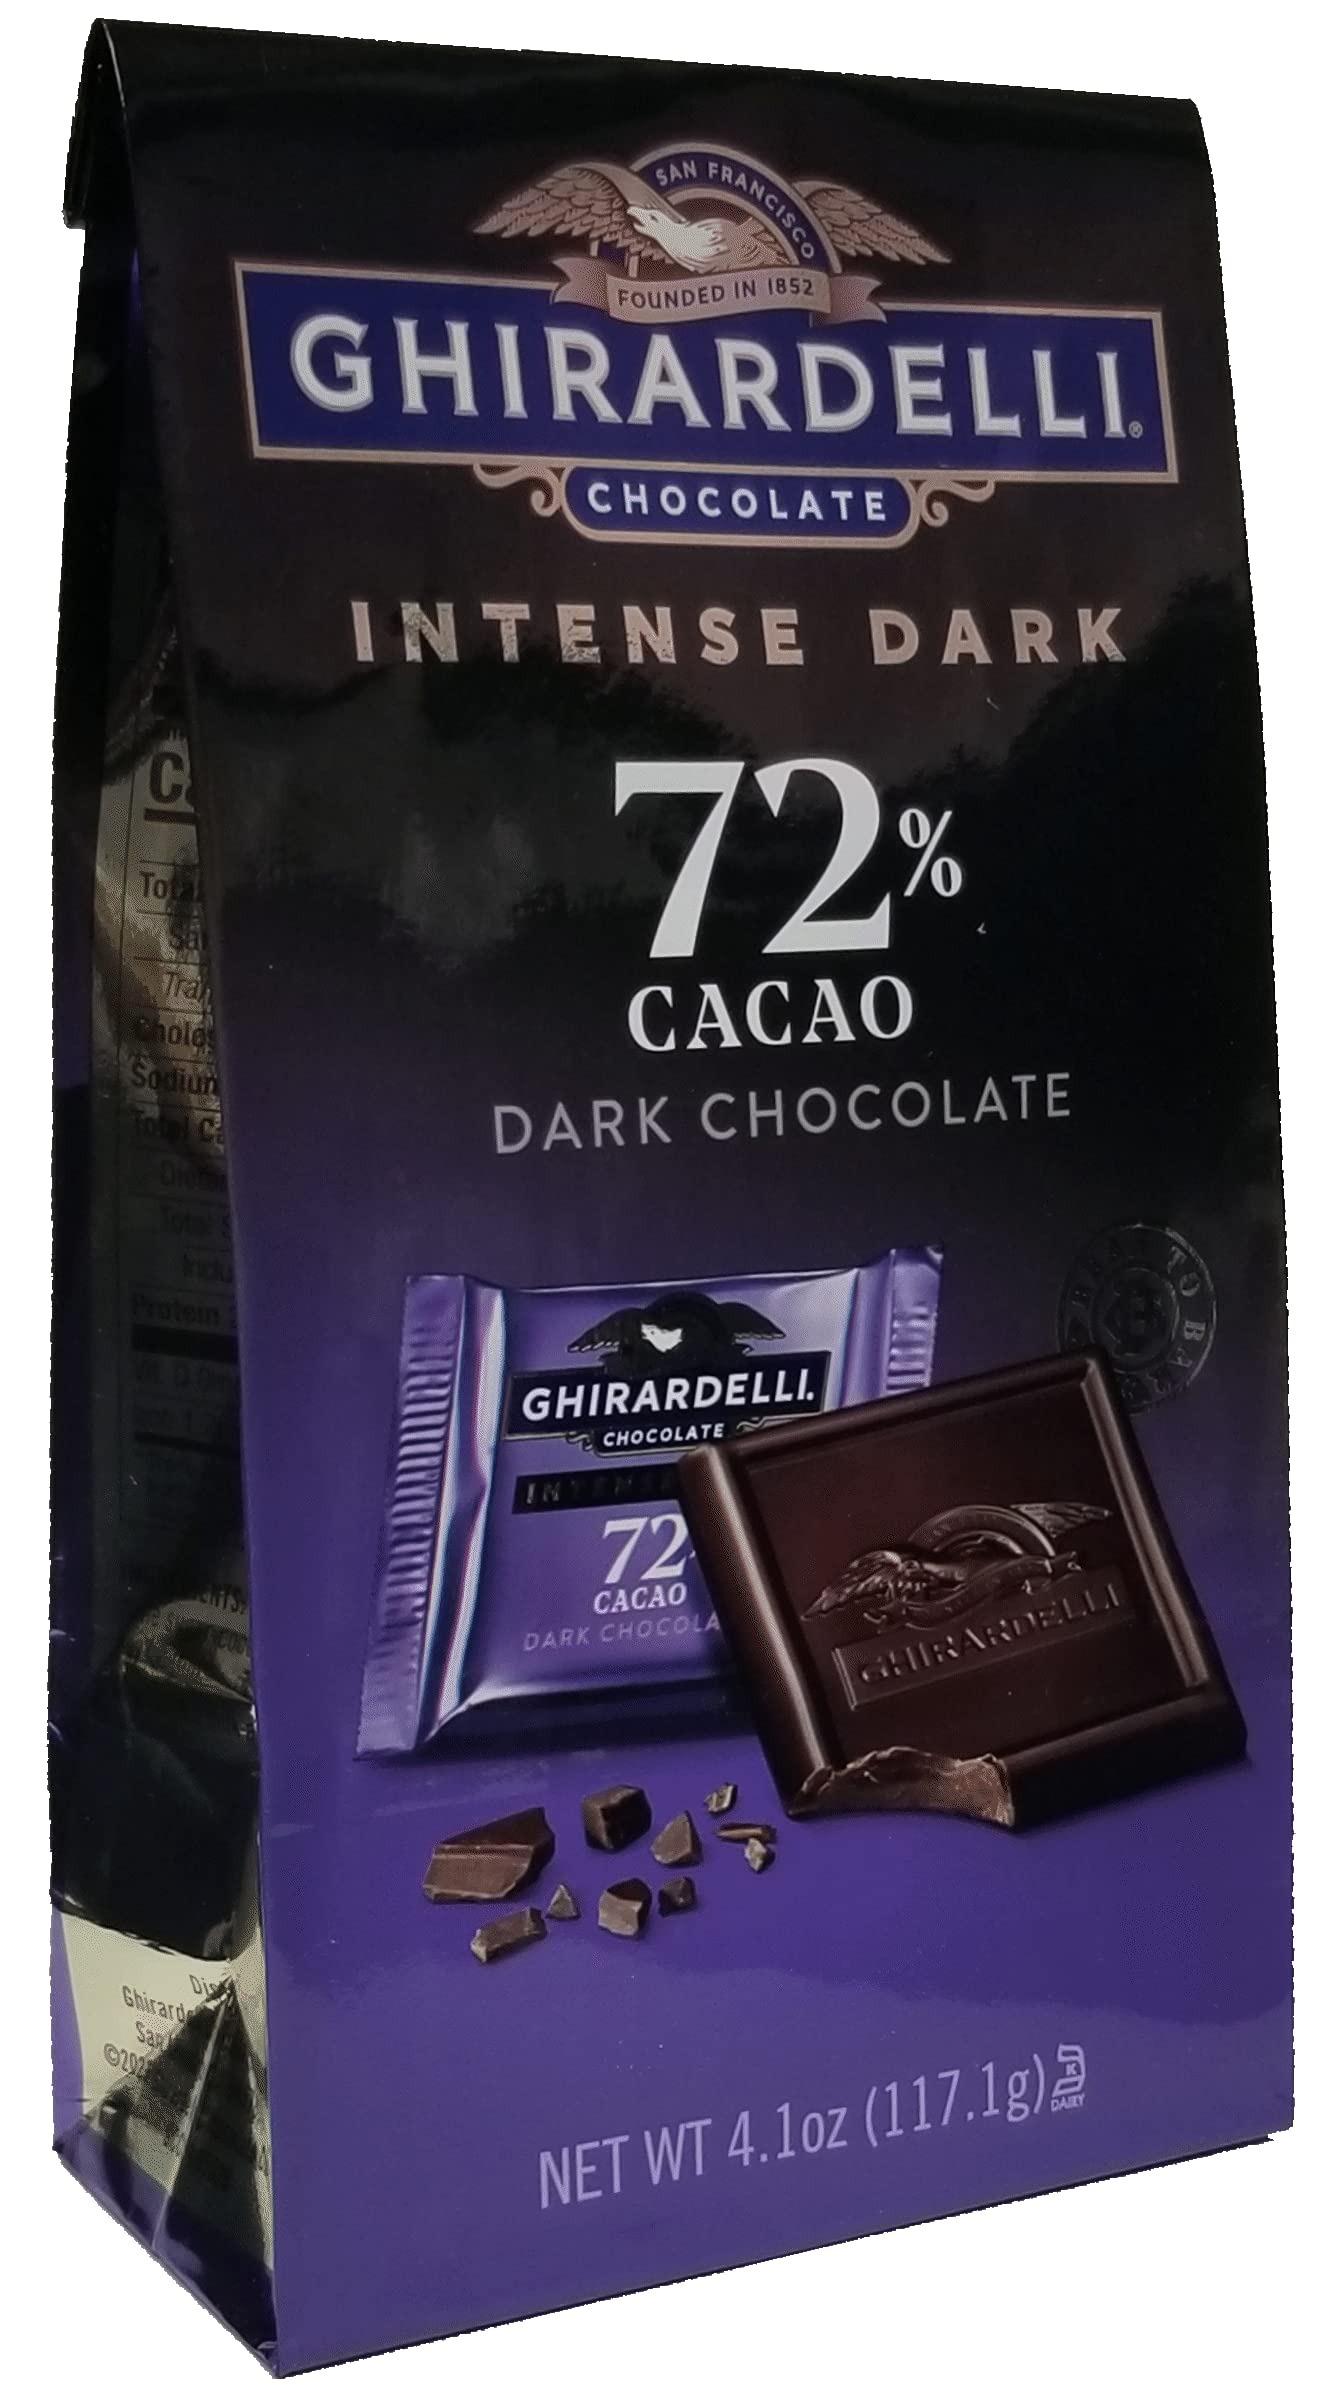
Item Name: Ghirardelli Twilight Delight Intense Dark 72% Cacao Squares, 4.87 Oz, Pack of 2
Bullet Point 1: 4.87 oz stand up bag
Bullet Point 2: 2 bags included
Product Description: Moments of timeless pleasure. The luxuriously deep and velvety 72% cacao dark chocolate in Ghirardelli Twilight Delight delivers a moment of unrivaled chocolate intensity. Savor the pleasurable and relaxing finish to the day with Twilight Delight. Enjoy as the intense chocolate pleasure lingers and time stands still.
Value: 9.74
Unit: Ounce

Price: 14.49